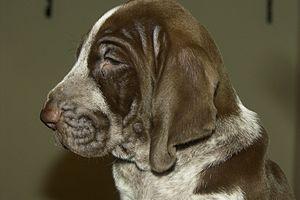
Le braque italien est une race de chien originaire d'Italie. Il s'agit d'un braque à la robe blanche mouchetée d'orange ou blanche mouchetée de brun développée dans les derniers siècles comme chien d'arrêt. Il est dit que des chiens de morphologie semblable existaient déjà au temps de Xénophon et en France au XVᵉ siècle à la cour des rois.